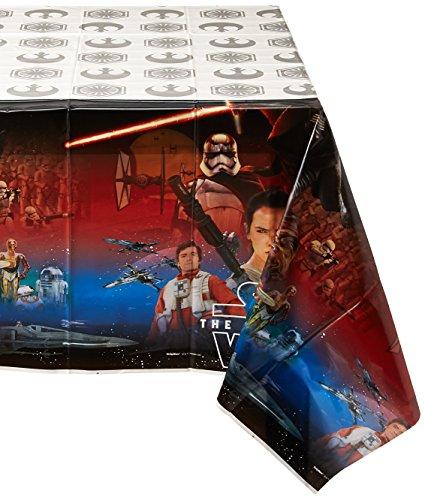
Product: amscan Star Wars Episode VII Plastic Table Cover, Party Favor, 6 Ct.
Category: Toys & Games | Party Supplies | Tablecovers
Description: Multicolored Star Wars Episode VII plastic table cover.
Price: $32.73
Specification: ProductDimensions:14x6.5x0.7inches|ItemWeight:1pounds|ShippingWeight:1.55pounds(Viewshippingratesandpolicies)|DomesticShipping:ItemcanbeshippedwithinU.S.|InternationalShipping:ThisitemcanbeshippedtoselectcountriesoutsideoftheU.S.LearnMore|ASIN:B077DXDXX8|Itemmodelnumber:571506|Manufacturerrecommendedage:4-12years